Yana-Wara

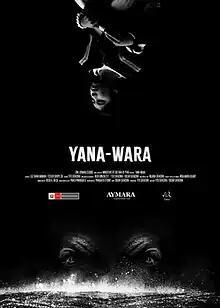
Theatrical release poster

Yana-Wara is a 2023 Peruvian mystery drama film written and co-directed by Óscar Catacora along with Tito Catacora. It is the posthumous work of Óscar Catacora, following his death on November 26, 2021, while filming in El Collao Province due to appendicitis. The film was selected as the Peruvian entry for the Best International Feature Film at the 97th Academy Awards and for the Best Ibero-American Film at the 39th Goya Awards. However, it failed to secure a nomination for either award.